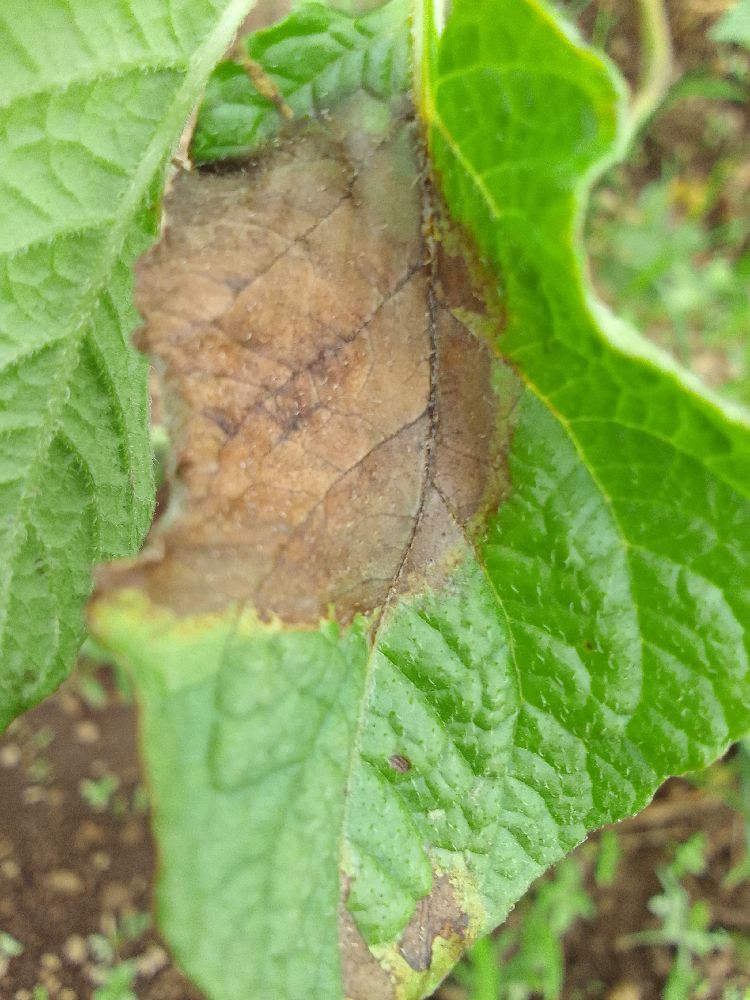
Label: Late blight